Swedish language

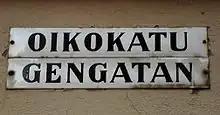
A Finnish/Swedish street sign in Helsinki, Finland

Swedish is the official main language of Sweden. Swedish is also one of two official languages of Finland. In Sweden, it has long been used in local and state government, and most of the educational system, but remained only a "de facto" primary language with no official status in law until 2009. A bill was proposed in 2005 that would have made Swedish an official language, but failed to pass by the narrowest possible margin (145–147) due to a pairing-off failure. A proposal for a broader language law, designating Swedish as the main language of the country and bolstering the status of the minority languages, was submitted by an expert committee to the Swedish Ministry of Culture in March 2008. It was subsequently enacted by the Riksdag, and entered into effect on 1 July 2009.